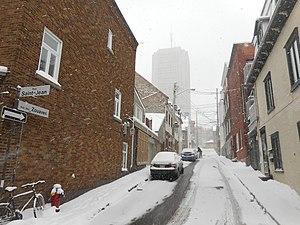
Rue des Zouaves, Québec, vue de la rue Saint-Jean
Saint-Jean-Baptiste, parfois appelé Faubourg Saint-Jean, est le quartier le moins vaste mais aussi le plus dense de Québec, et situé à l'intérieur de l'arrondissement de La Cité-Limoilou. Il est l'un des plus anciens quartiers de Québec, la partie la plus ancienne correspondant à l'ancien quartier populaire organisé autour de l'église Saint-Jean-Baptiste alors que la partie plus récente est occupée principalement par le gouvernement du Québec et de grands hôtels modernes.